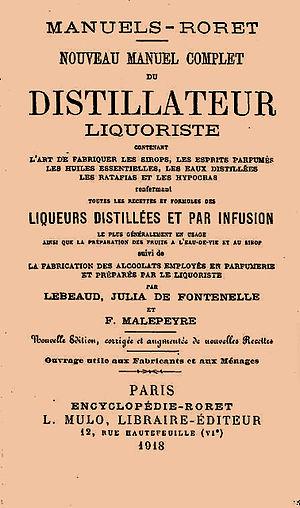
Manuel du distillateur liquoriste suivi de la distillation des alcoolats employés en parfumerie
La parfumerie désigne l’art et l’industrie de la fabrication de parfums. C’est aussi le lieu où l’on fabrique ou vend les parfums. Le mot tire sa racine du latin per-fumum, soit « à travers la fumée ».
Nicolas-Edme Roret est un éditeur français, surtout connu comme éditeur d'une importante série de manuels.